Carrizo Badlands

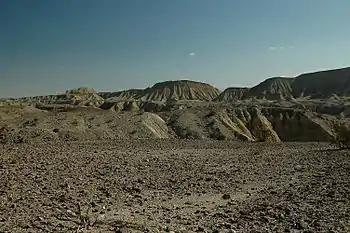
View southwest across the Carrizo Badlands from the Wind Caves, in Anza-Borrego Desert State Park.

The Carrizo Badlands are a landform of badlands that lie within Anza-Borrego Desert State Park in eastern San Diego County, and in the Carrizo Impact Area in western Imperial County, in Southern California.